List of diplomatic missions of Lesotho

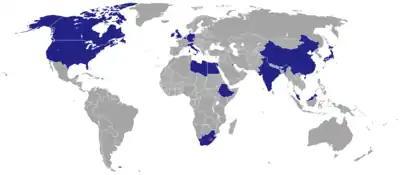
Map of Lesothan diplomatic missions

This is a list of diplomatic missions of Lesotho, excluding honorary consulates. Lesotho has a very small number of diplomatic missions.